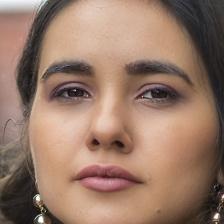
Label: faces